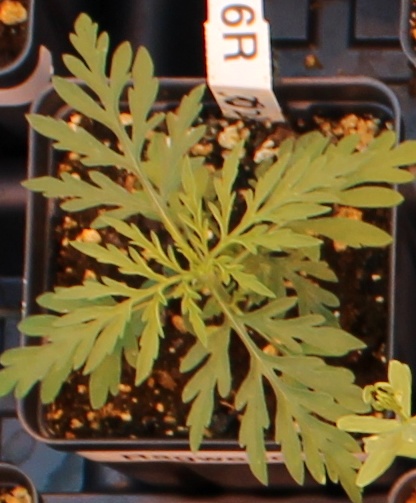
Label: Ragweed